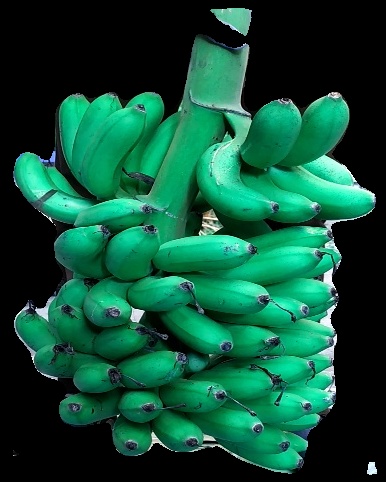
Variety: rasbale
Grade: grade1